Daniella Taylor

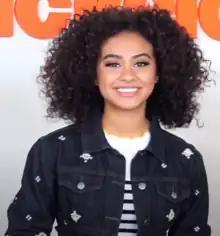
Taylor in 2018

Daniella Taylor ("née Perkins") is an American actress and internet personality. She gained prominence through her main role as Ciara in the Nickelodeon series "Knight Squad".